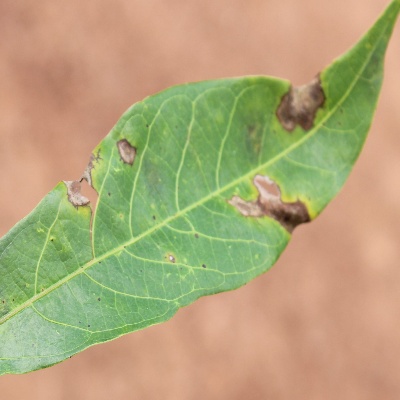
Crop: Cassava
Condition: brown spot